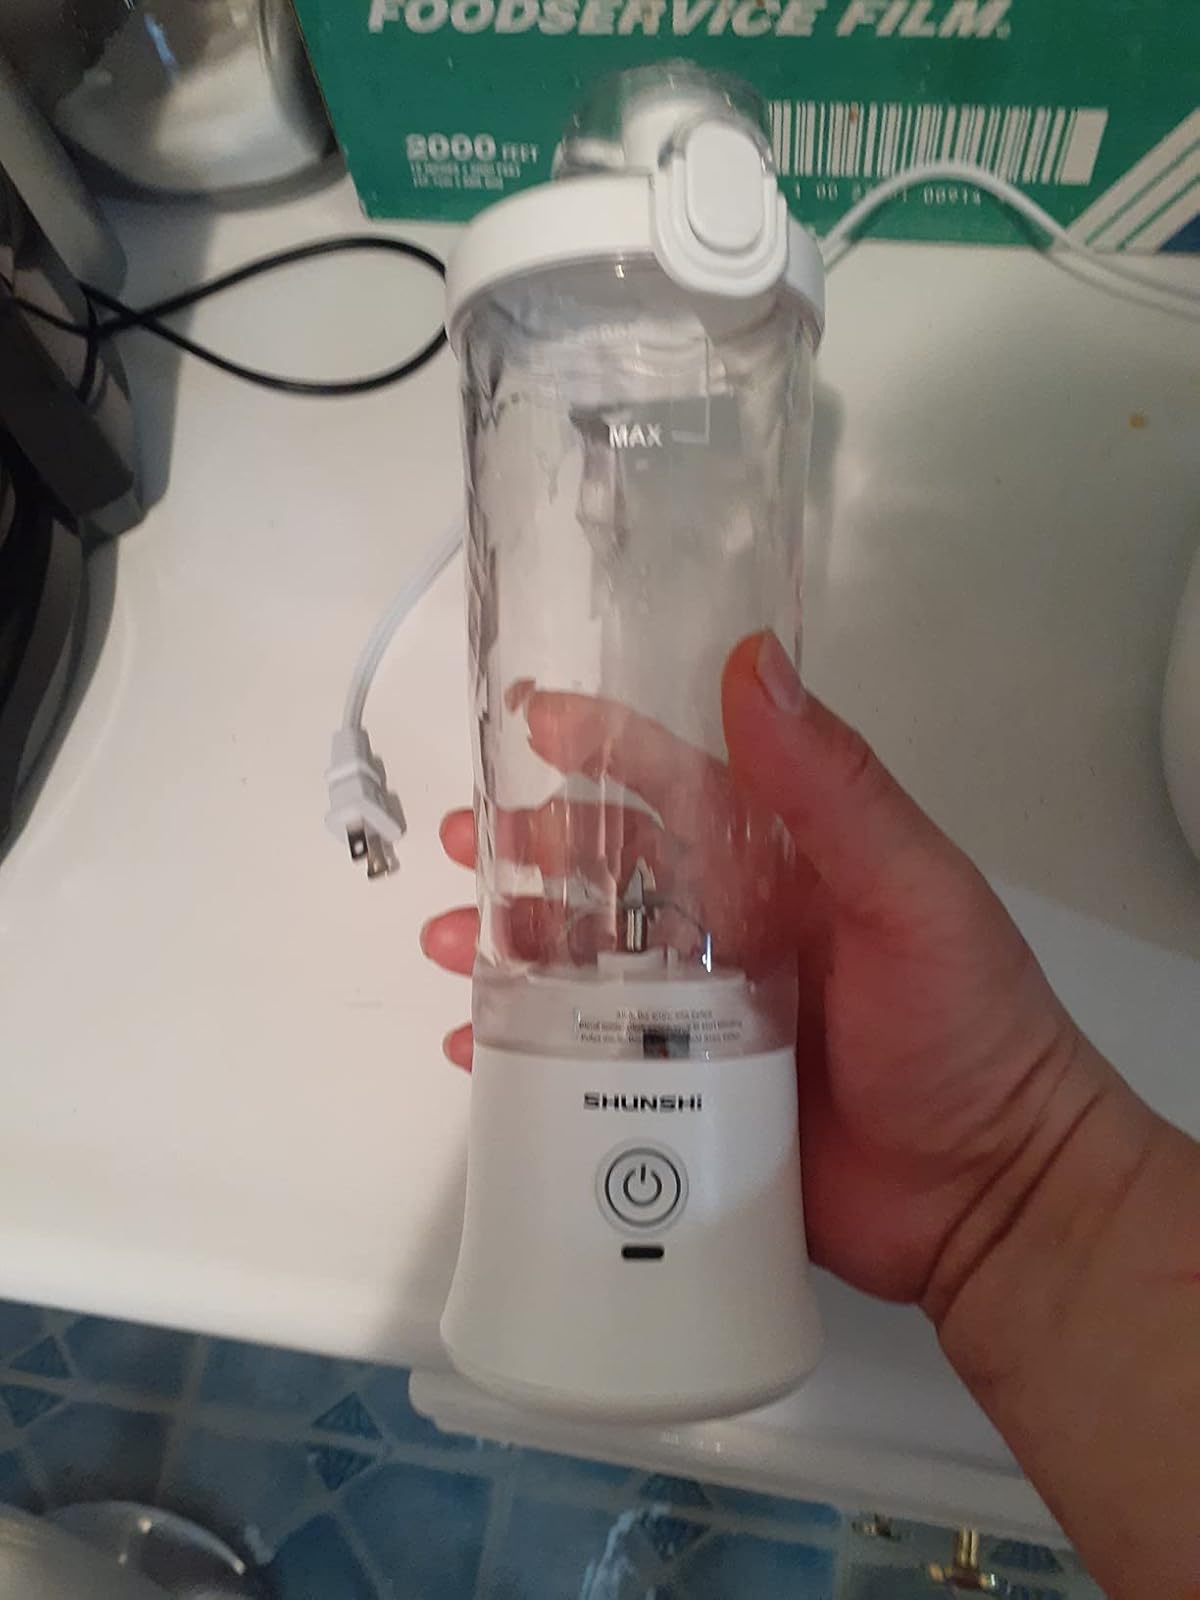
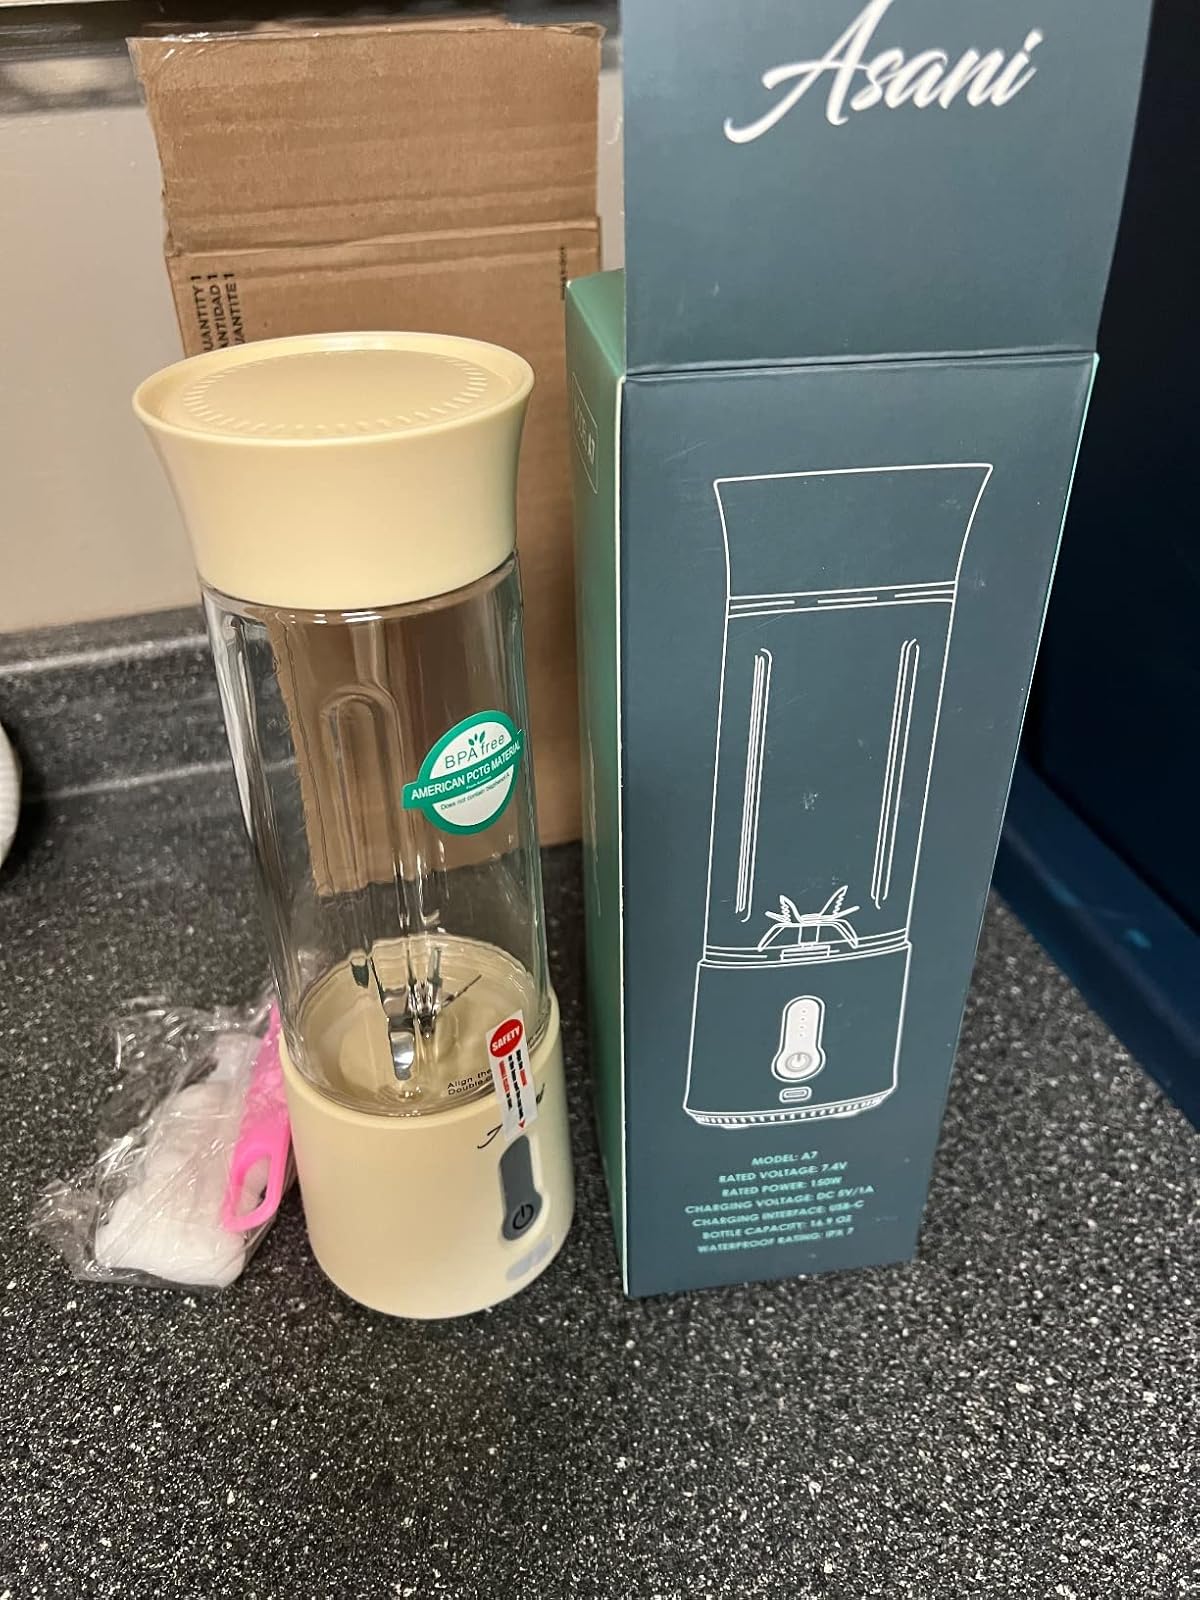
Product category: items_blender
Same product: no